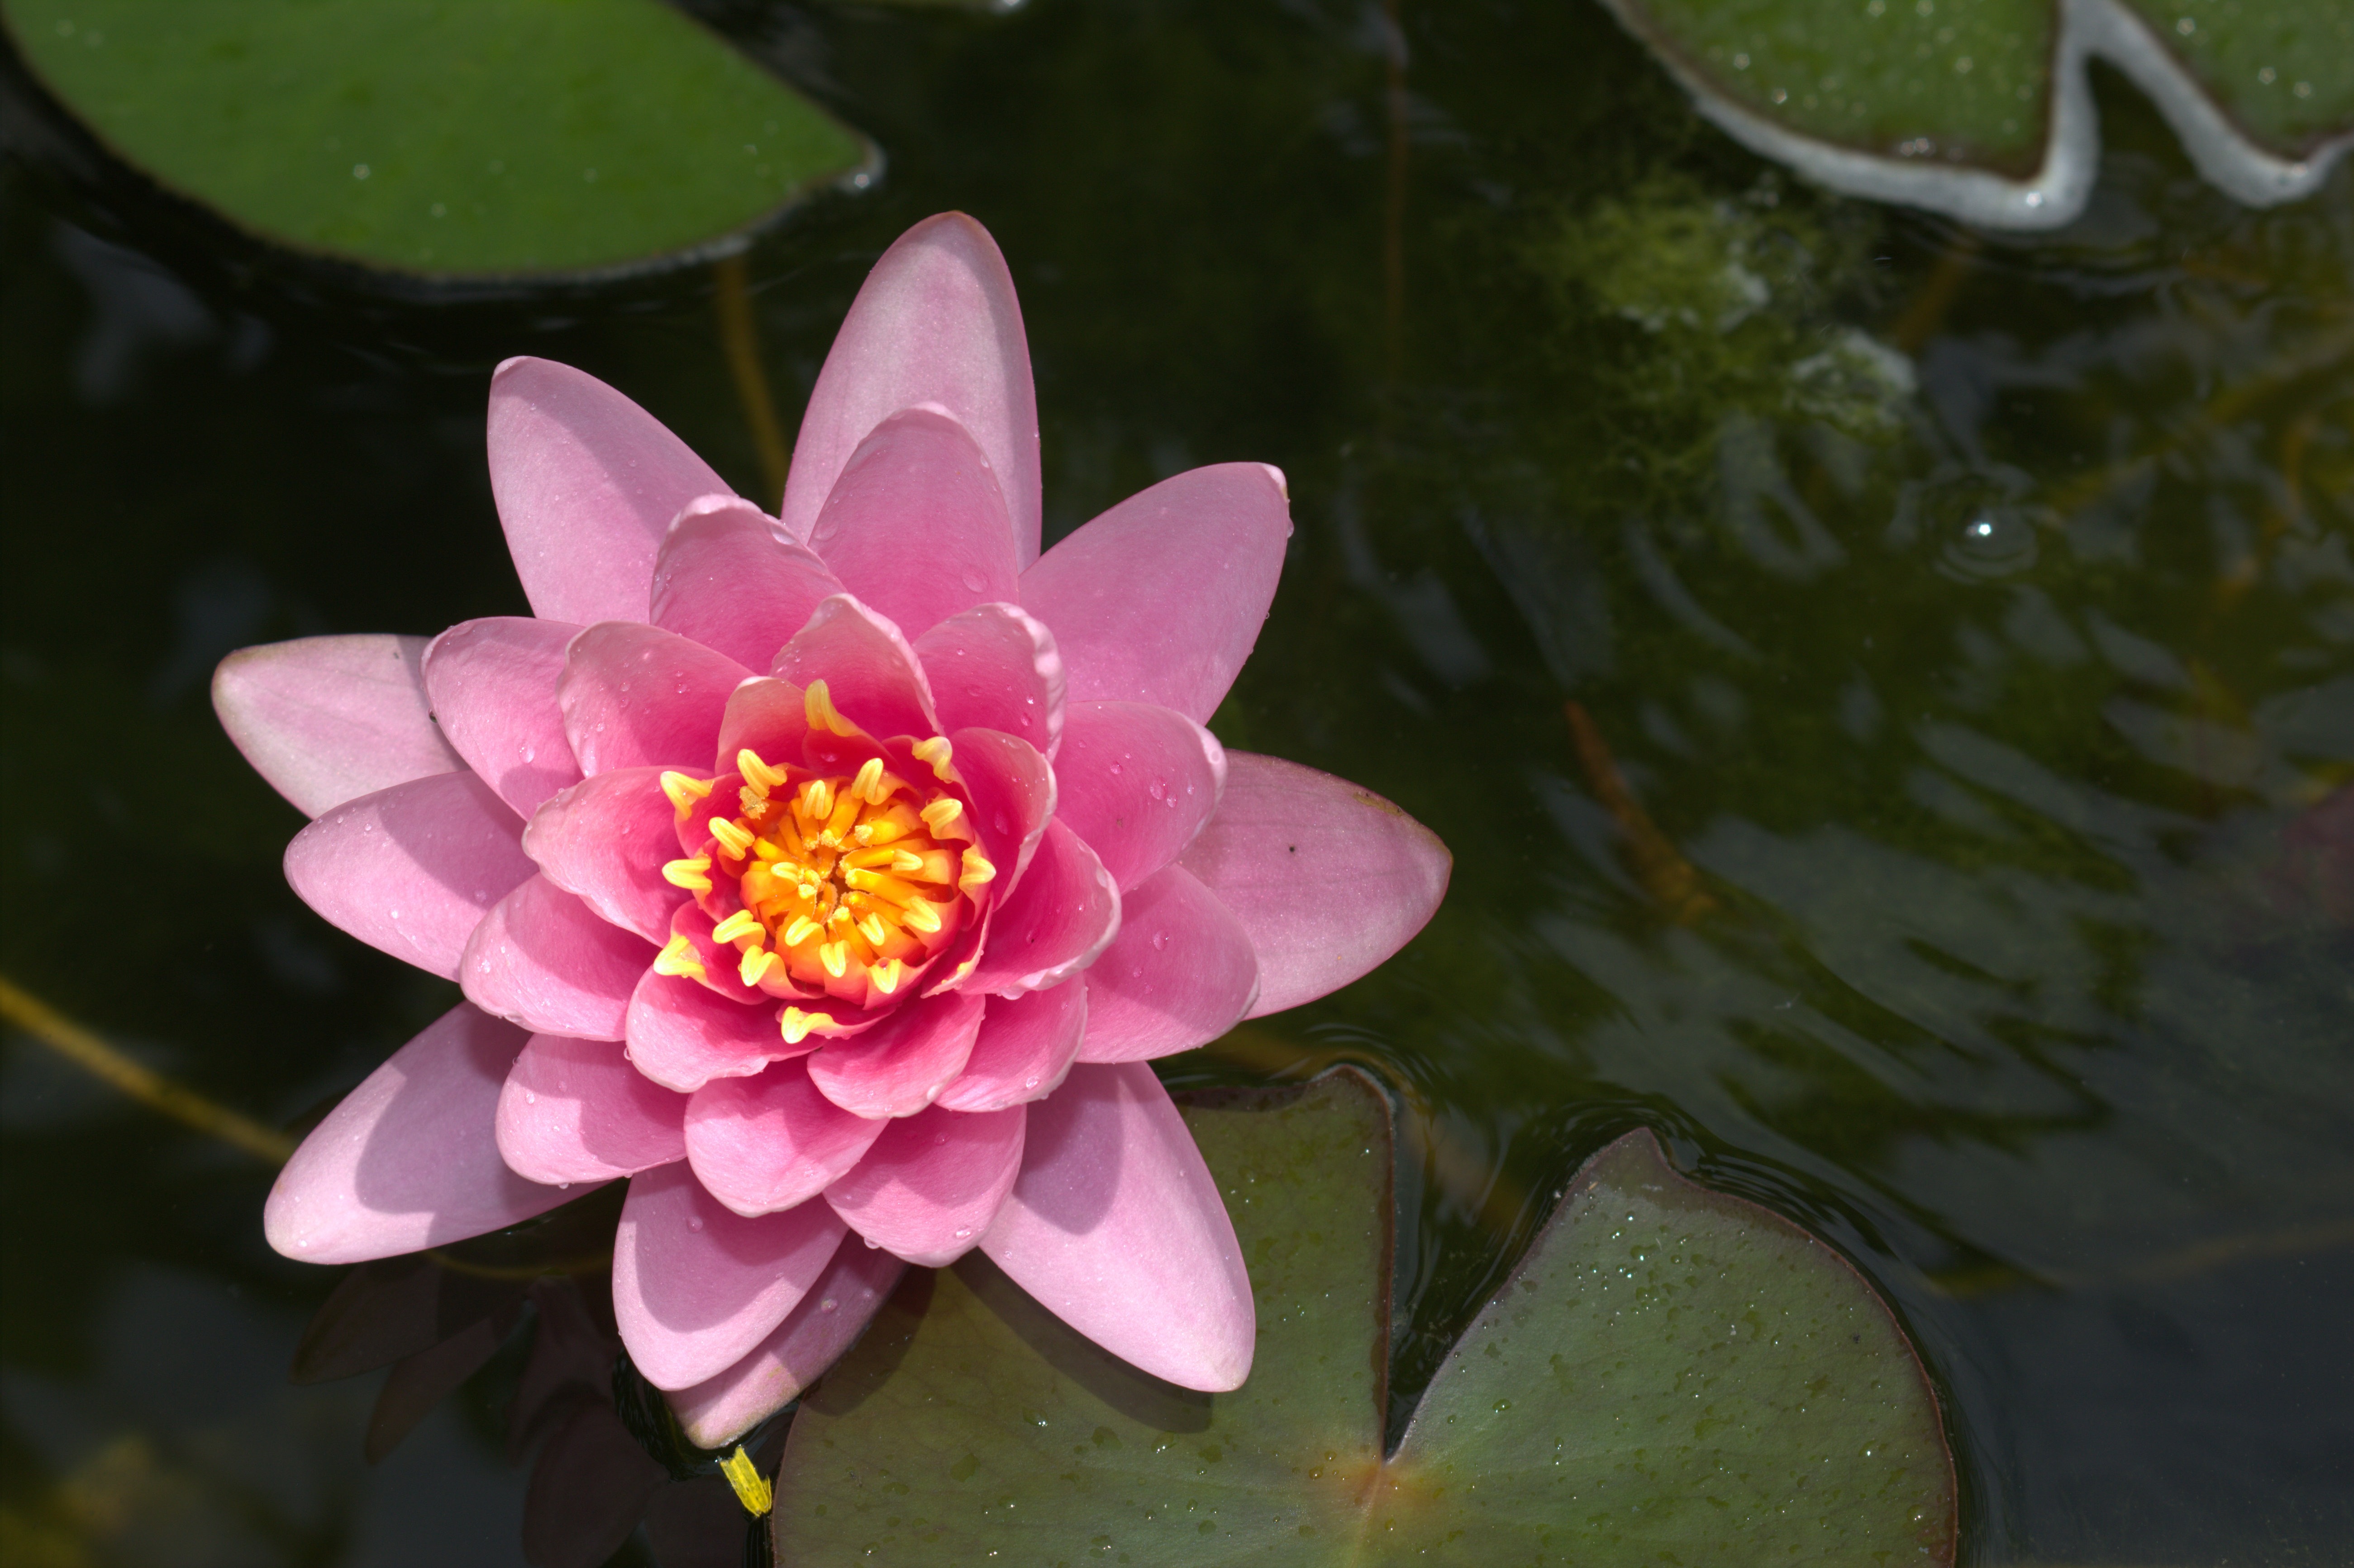
water, nature, plant, leaf, flower, petal, pond, rose, spring, pink, sacred lotus, aquatic plant, flora, water lily, wildflower, flowers, lotus, beauty, flowering plant, lotus family, proteales